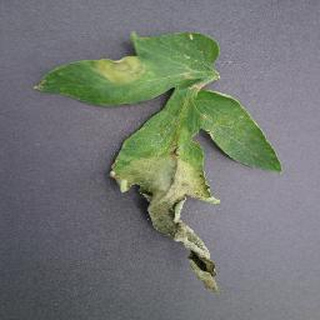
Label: tomato_late_blight